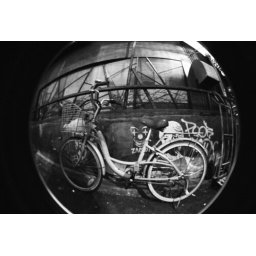
A bike in Hongdae, Seoul. Taken with our Lomo fisheye 2 and Ilford 400iso black and white film.